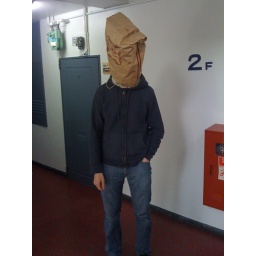
I often make Jeff wear a paper bag over his head when we go out in public.